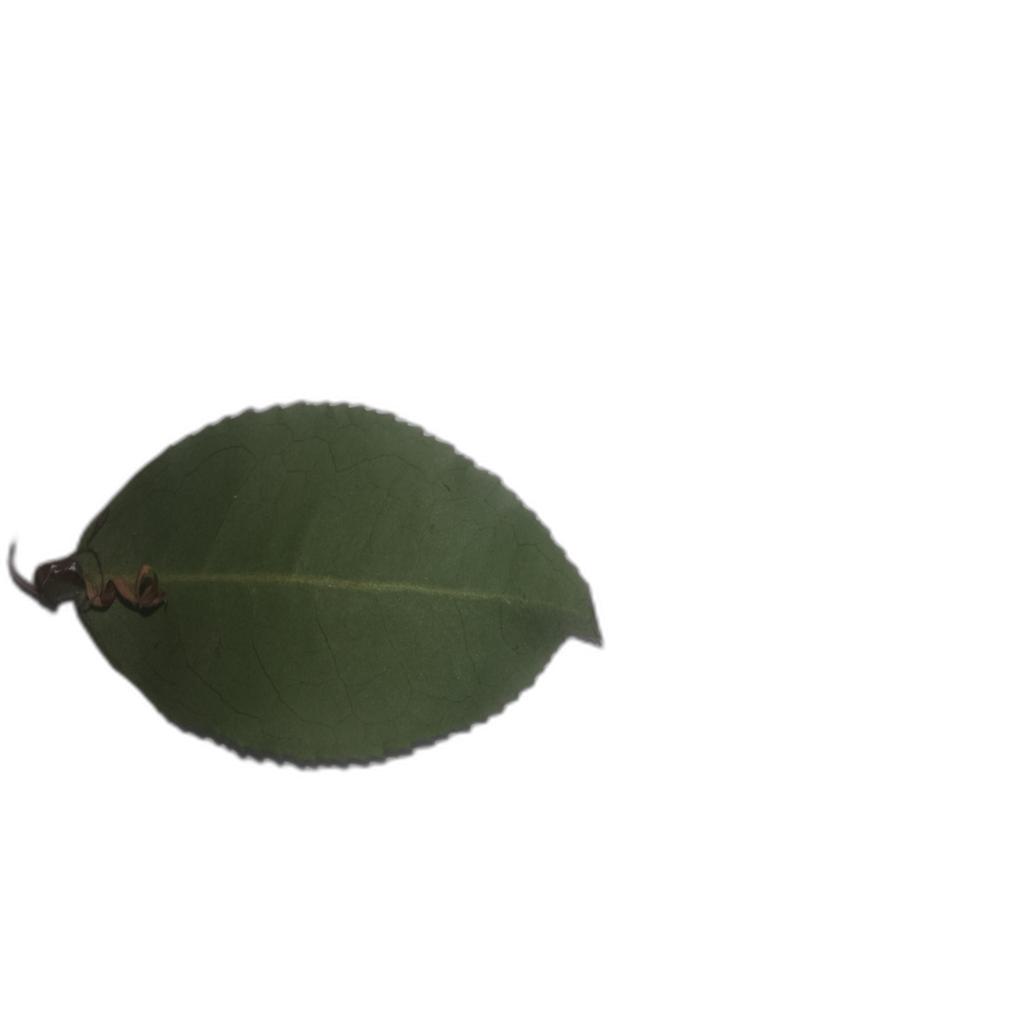
Label: Healthy